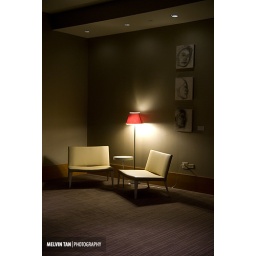
A pair of chairs and a lamp setup at the end of the hallway at the conference center in the Intercontinental Hotel.